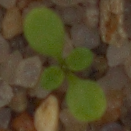
Label: shepherds_purse